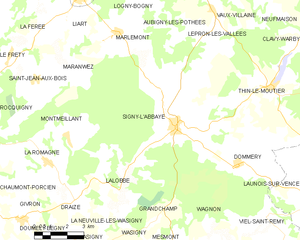
Carte des communes françaises: Signy-l'Abbaye